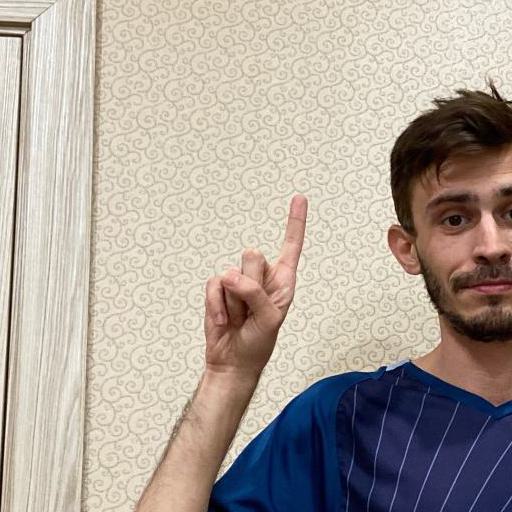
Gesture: one